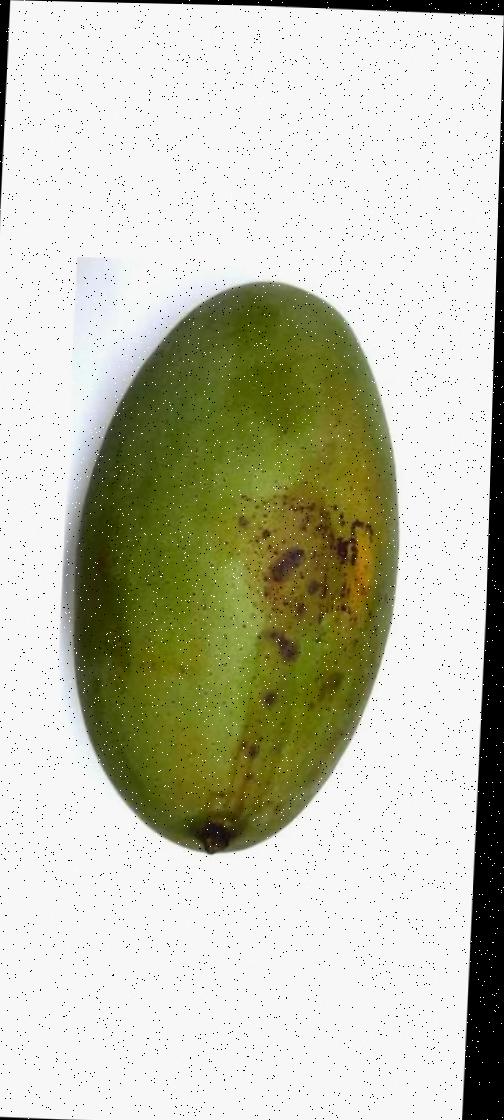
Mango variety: Fazli Shurmai